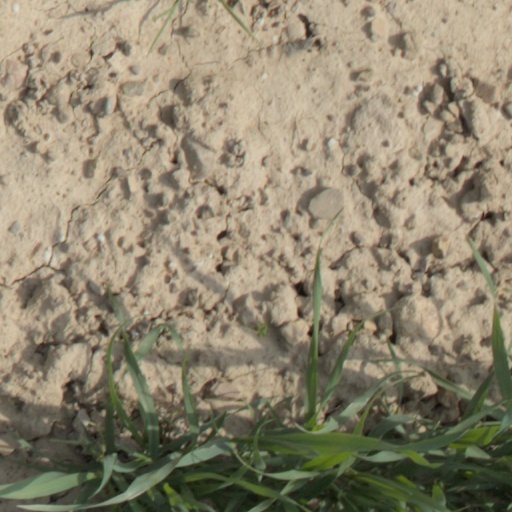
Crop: wheat